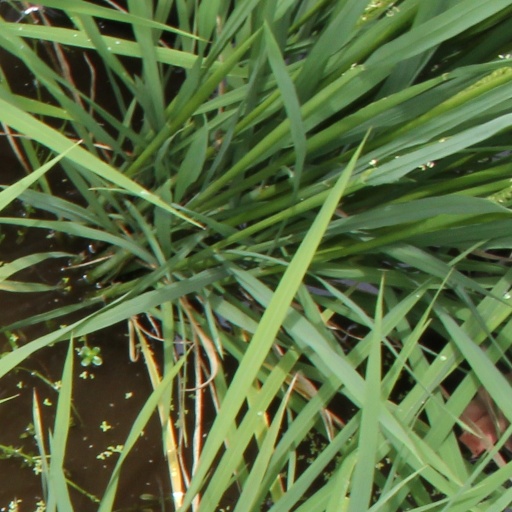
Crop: rice